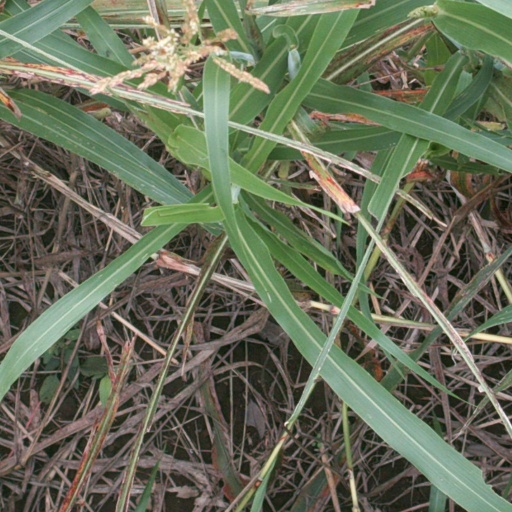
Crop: sorghum